Cyrus and John

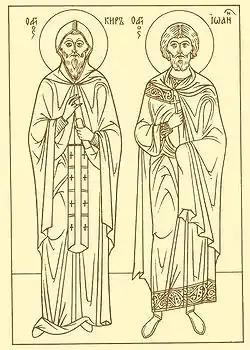
Iconographic line drawing of Ss. Cyrus (left) and John

Saints Cyrus and John (died or 311 AD) are venerated as martyrs. They are especially venerated by the Coptic Church and surnamed Wonderworking Unmercenaries ("thaumatourgoi anargyroi") because they healed the sick free of charge.